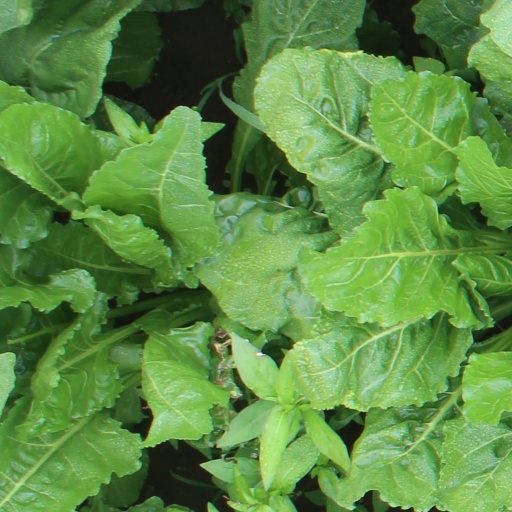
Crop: sugar beet